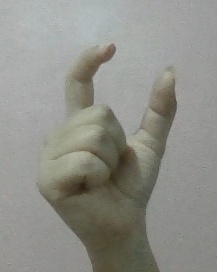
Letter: nun